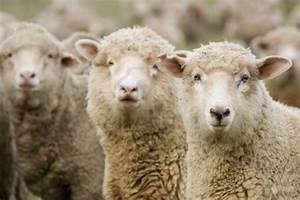
sheep